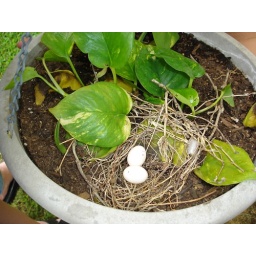
Dove Eggs in flower pot